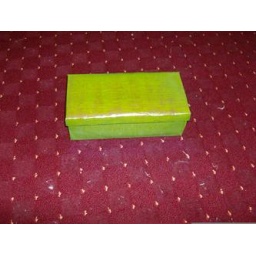
This was a shoe box that I just covered in paper.